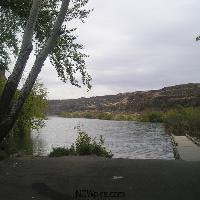
Weather: cloudy or overcast